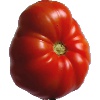
Label: Tomato 3